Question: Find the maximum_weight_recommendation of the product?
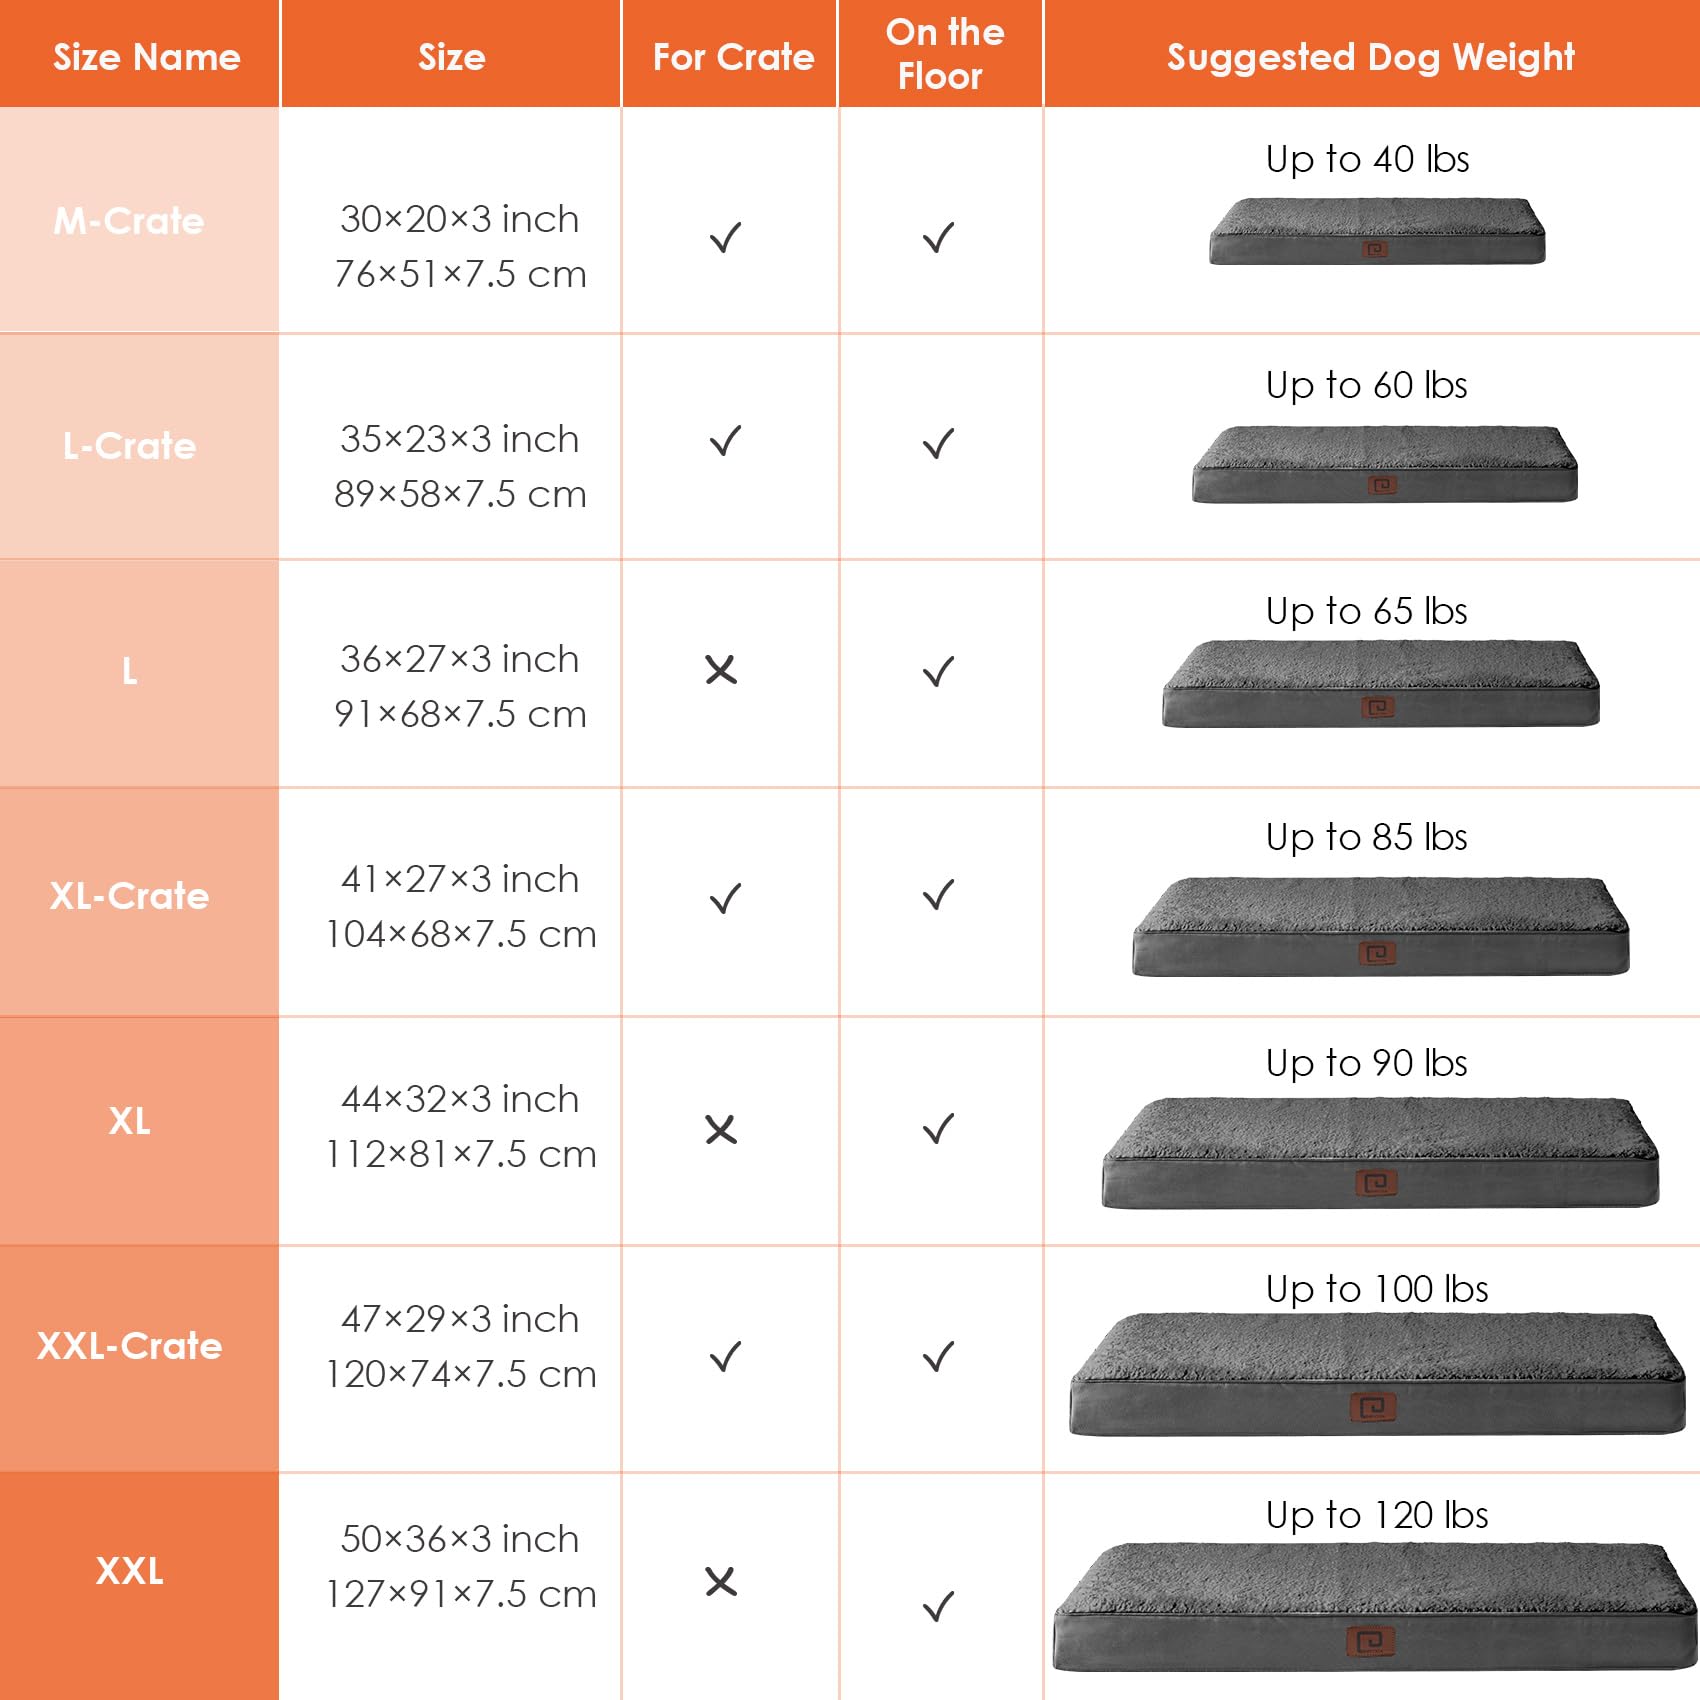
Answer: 85.0 pound